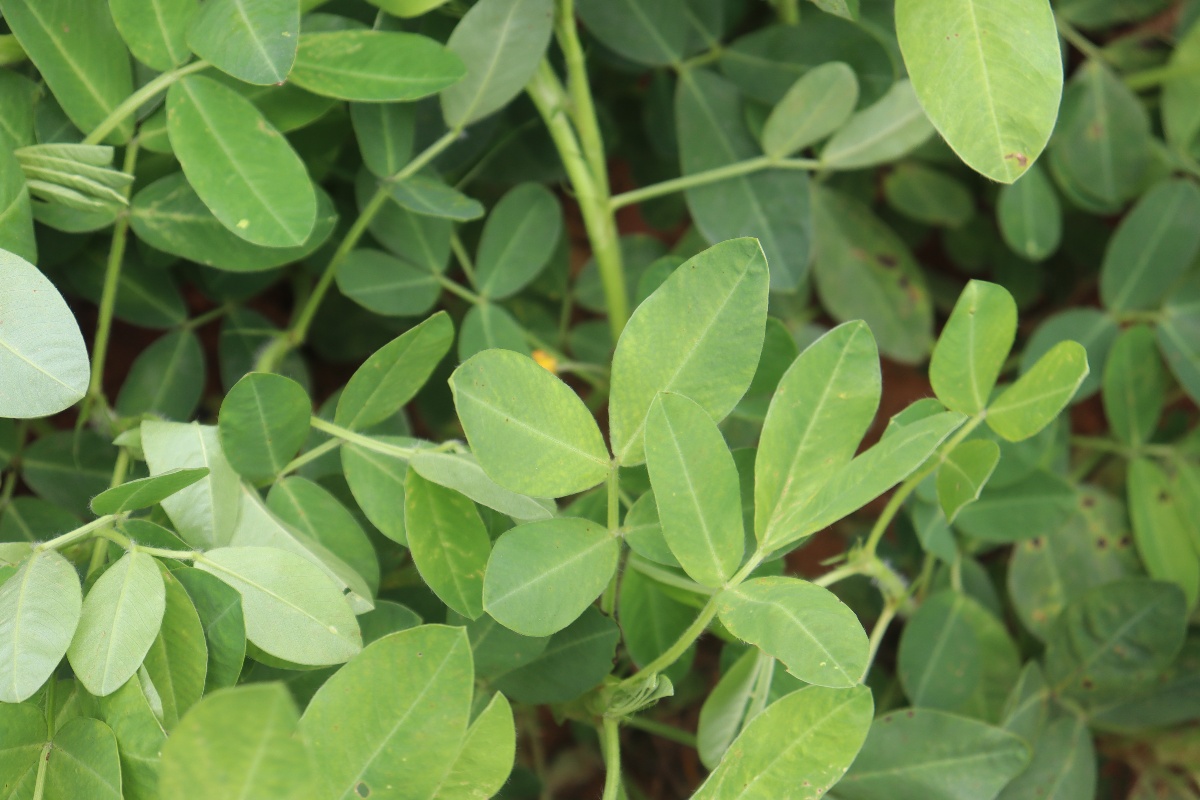
Label: early_leaf_spot